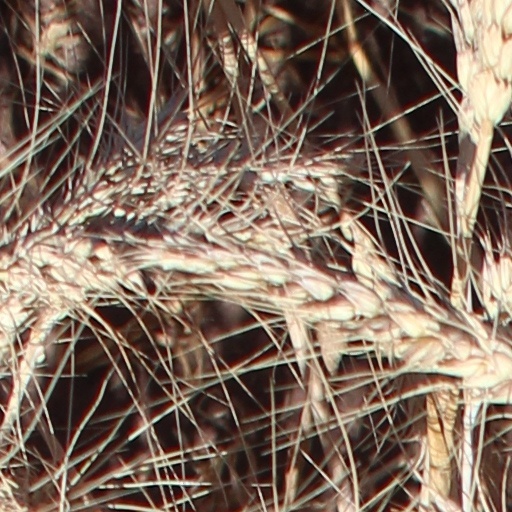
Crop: wheat